Bobby Roode

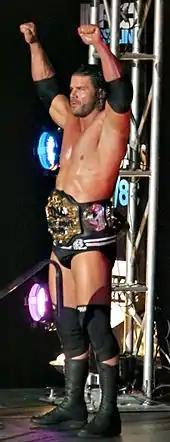
Roode as TNA World Heavyweight Champion

On the following episode of "Impact Wrestling", after it was revealed that Roode was not eligible for a rematch with Angle, new authority figure Sting gave the next title shot to James Storm, who then went on to defeat Angle to become the new TNA World Heavyweight Champion. On the following episode of "Impact Wrestling", Roode defeated Samoa Joe to become the number one contender to Storm's title. On the November 3 episode of "Impact Wrestling", Roode defeated Storm to win the TNA World Heavyweight Championship, after hitting him with his own beer bottle, dissolving Beer Money, Inc. turning heel in the process. Roode and Storm had a rematch for the title the following week. As a result of a backstage attack, Storm came into the match bleeding and eventually lost, after passing out due to blood loss. After the match, Roode was challenged by his former Fortune stablemate, A.J. Styles. On November 13 at Turning Point, Roode successfully defended the TNA World Heavyweight Championship against Styles, pinning him while holding his tights. On December 11 at Final Resolution, Roode retained the TNA World Heavyweight Championship, after wrestling Styles to a draw in a 30-Minute Iron Man match. Roode and Styles wrestled a sudden death overtime period on the following episode of "Impact Wrestling", where Roode managed to retain his title. On January 8, 2012, at Genesis, Roode again retained the TNA World Heavyweight Championship after getting himself disqualified in his title match against Jeff Hardy. On the following episode of "Impact Wrestling", a rematch between Roode and Hardy ended in a no contest, following interference from Bully Ray. The following episode of "Impact Wrestling", both Roode and Ray interfered in a number one contender's match between Hardy and Storm, which ended the match in a no contest. On February 12 at Against All Odds, Roode defeated Hardy, Ray, and Storm in a four-way match to retain the TNA World Heavyweight Championship after special ringside enforcer Sting accidentally knocked out Hardy with the title belt. The following episode of "Impact Wrestling", Roode retained the championship against Hardy in a No Disqualification match, following interference from Kurt Angle. Roode then began feuding with TNA's General Manager Sting, which eventually led to Sting returning to the ring on March 18 at Victory Road, where Roode defeated him in a non-title No Holds Barred match. On April 15 at Lockdown, Roode defeated James Storm in a steel cage match to retain the TNA World Heavyweight Championship after being accidentally superkicked out of the cage for the win. On May 13 at Sacrifice, Roode defeated Rob Van Dam in a ladder match to retain the TNA World Heavyweight Championship. On the May 24 episode of "Impact Wrestling", Roode successfully defended the title against A.J. Styles to break Styles' record of 211 days as TNA World Heavyweight Champion the following day. Following the match, Roode was attacked by the returning Sting. The following week, Roode was defeated by Sting in a non-title lumberjack match in the first live episode of "Impact Wrestling". On June 10 at Slammiversary, Roode successfully defended the TNA World Heavyweight Championship in a rematch against Sting, after hitting him with James Storm's beer bottle. After the match, Roode was again attacked by Sting. On the following episode of "Impact Wrestling", Roode made another successful title defense, defeating Mr. Anderson by submission. On July 8 at Destination X, Roode lost the TNA World Heavyweight Championship to Austin Aries, ending his reign at 256 days.